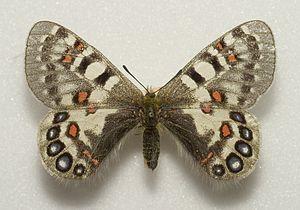
Parnassius est un genre de lépidoptères appartenant à la famille des Papilionidae et à la sous-famille des Parnassiinae. Ses espèces sont appelées les Apollons, en référence au dieu grec éponyme. Elles sont originaires des régions circumpolaires et surtout montagneuses de l'hémisphère nord. Elles sont assez variables en forme et en coloration. Elles montrent une adaptation à la vie en altitude appelée mélanisme d'altitude avec des colorations plus foncées du corps et de la base des ailes qui permettent un réchauffement rapide de l'animal au soleil.